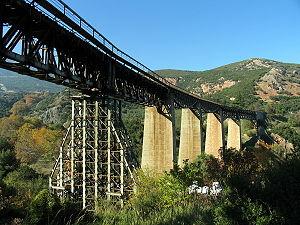
Cette liste de ponts de Grèce a pour vocation de présenter une liste de ponts remarquables de Grèce, tant par leurs caractéristiques dimensionnelles, que par leur intérêt architectural ou historique.
Le transport ferroviaire en Grèce est constitué d'un réseau ferroviaire national à écartement normal ainsi qu'un réseau à écartement métrique, une ligne 750 mm à crémaillère et une ligne à 600 mm.
Gorgopotamos est un village et une ancienne municipalité grecque situé dans le district de Phthiotide. Depuis la réforme de l'administration locale de 2011, Gorgopotamos fait partie de la municipalité de Lamia, dont elle est une entité municipale. Elle est située à 8 km au sud de Lamia et à 34 km au nord d'Amphissa. Sa population est en 2001 de 443 habitants pour le village et 4 510 habitants pour l'entité municipale. Son nom vient de la rivière Gorgopotamos qui traverse son territoire. Un parc national, le Mont Œta, se trouvent au sud-ouest. La partie nord de l'entité municipale est située dans la large vallée du Spercheios.